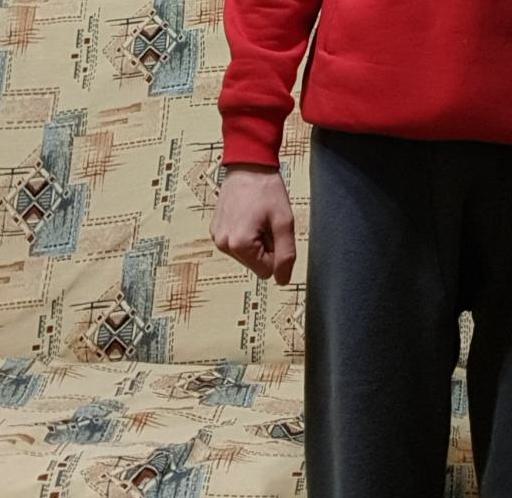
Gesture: no_gesture